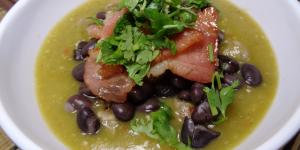
carne en su jugo estilo jalisco